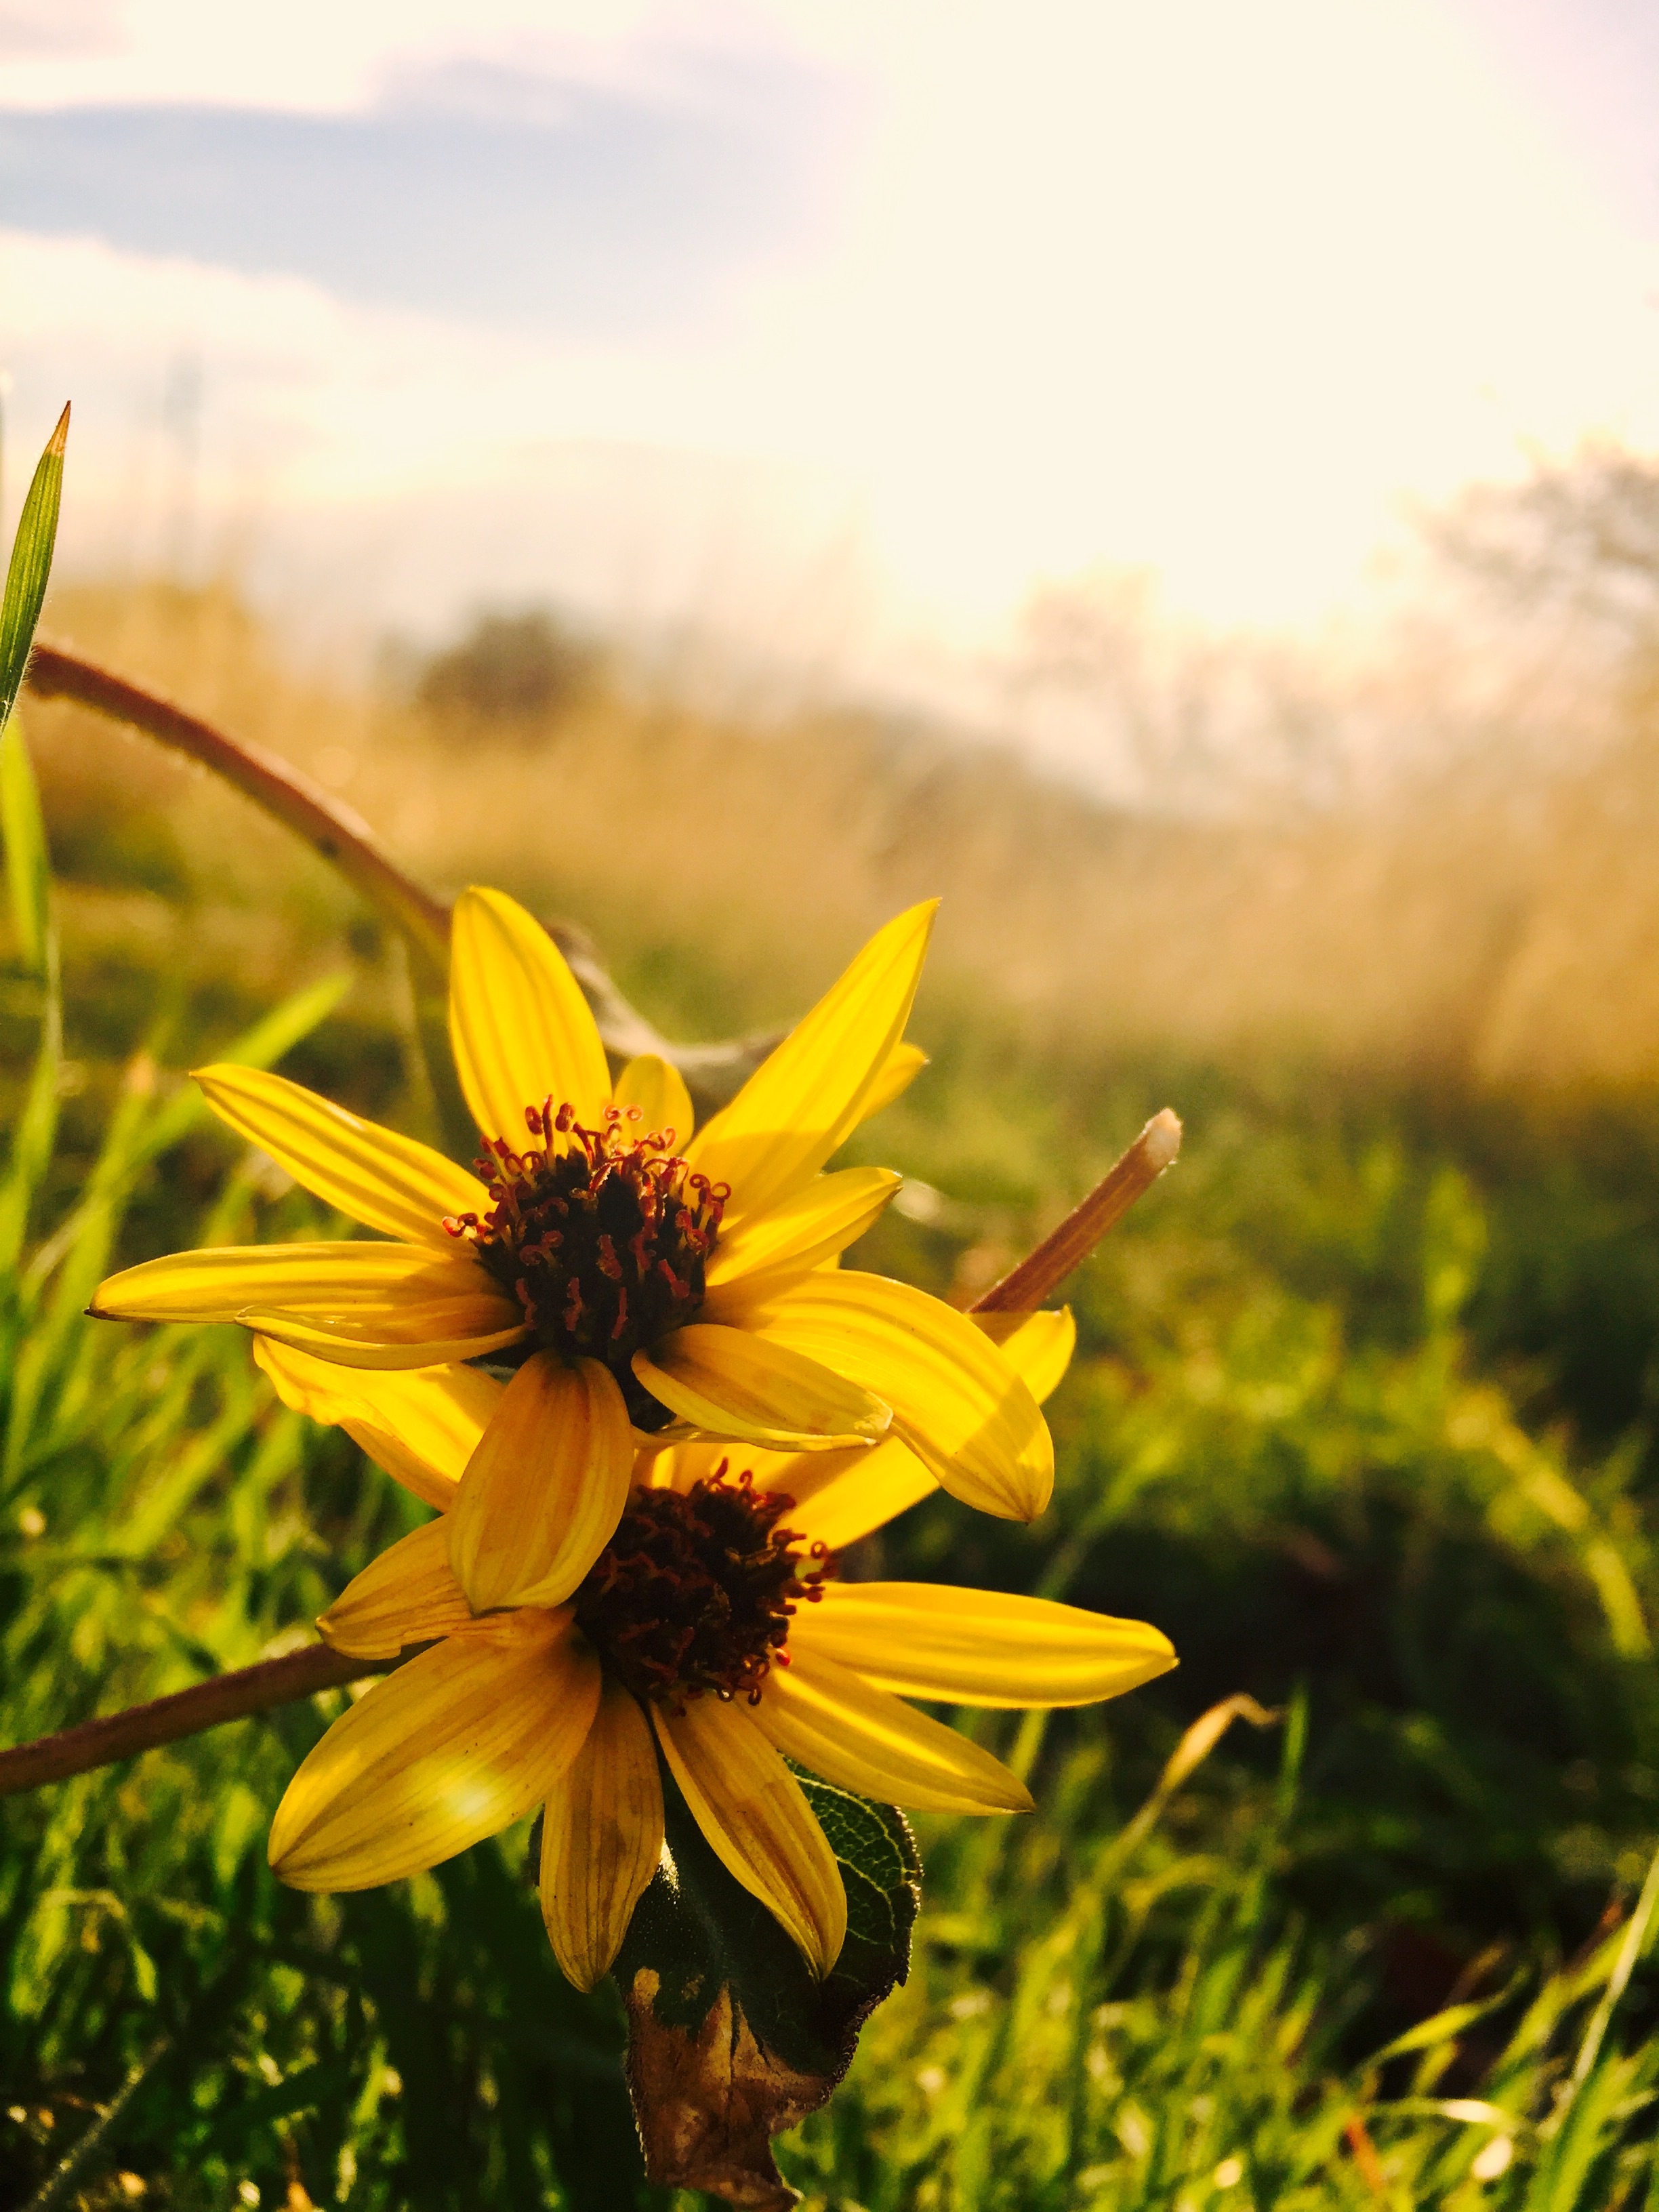
nature, grass, plant, field, meadow, prairie, sunlight, flower, petal, autumn, botany, yellow, flora, sunflower, wildflower, close up, macro photography, flowering plant, daisy family, land plant